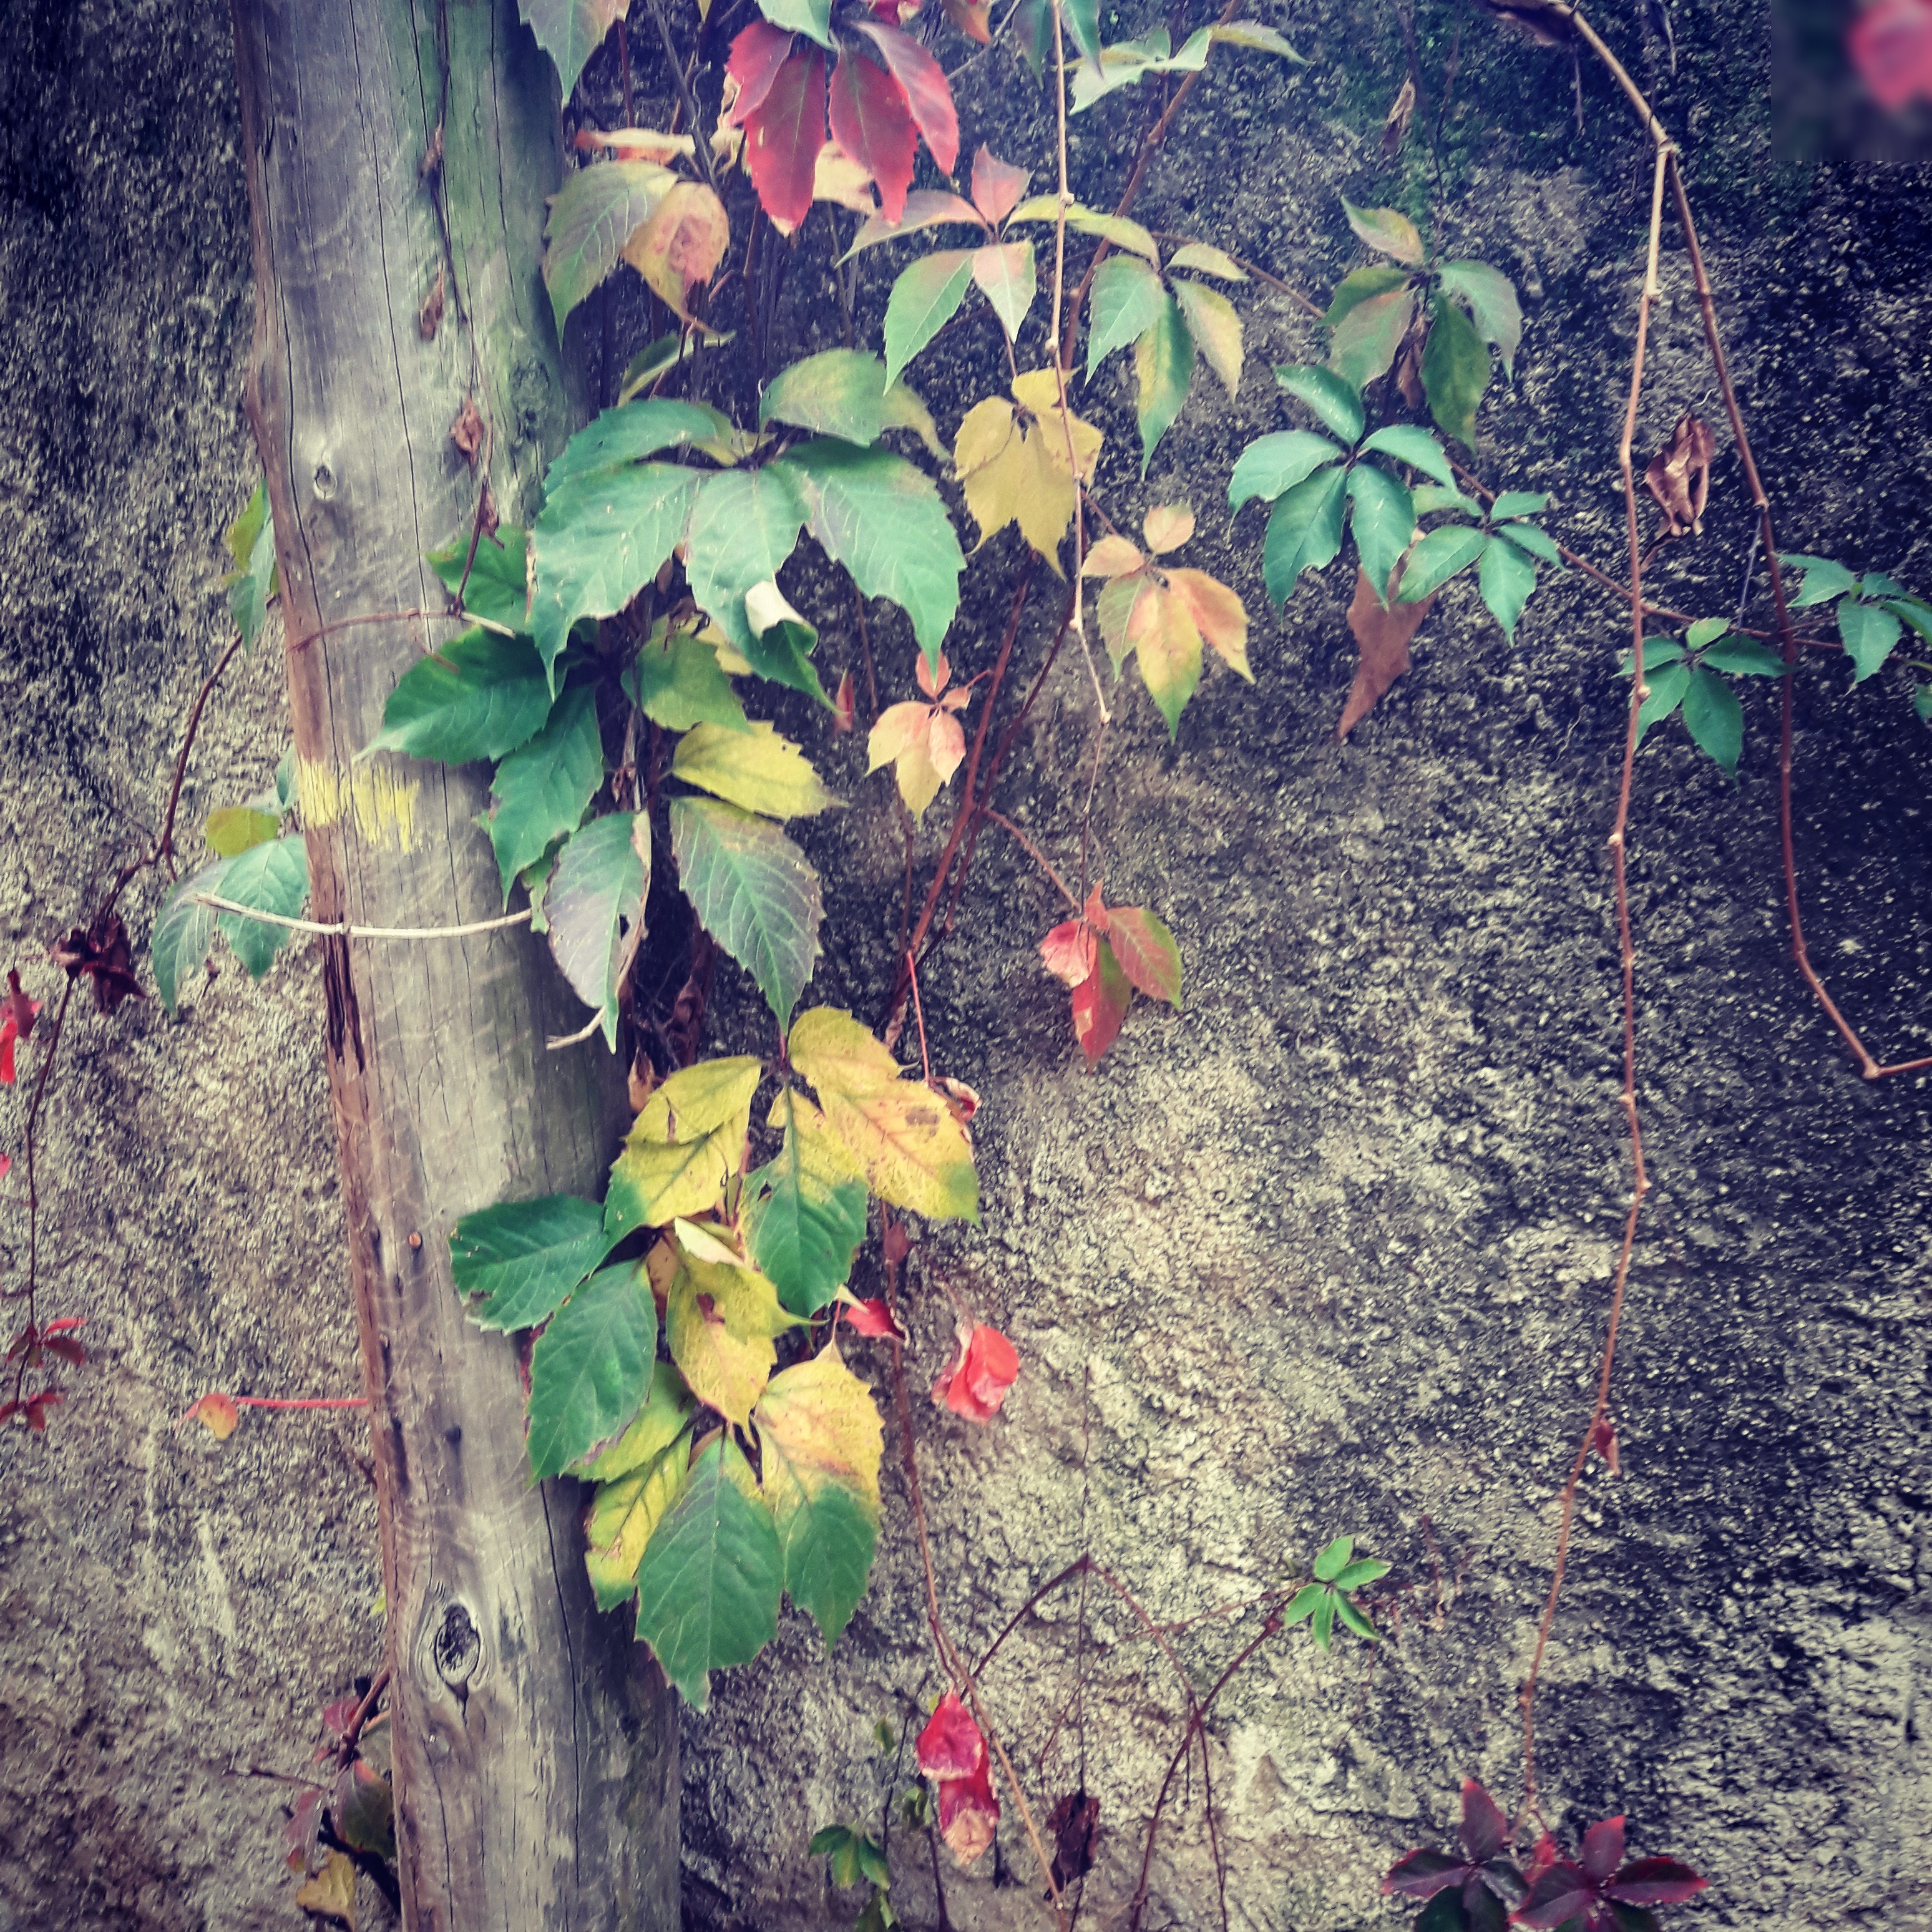
tree, nature, forest, branch, plant, sunlight, leaf, flower, green, jungle, color, autumn, botany, garden, flora, season, woodland